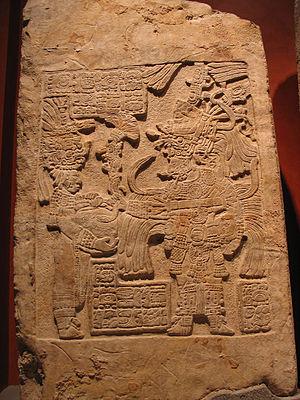
Yaxchilan est une ancienne cité maya située à l'est de l'État du Chiapas, au Mexique. Le site archéologique se trouve dans une boucle en fer à cheval du fleuve Usumacinta, qui fait office de frontière naturelle entre le Mexique et le Guatemala.